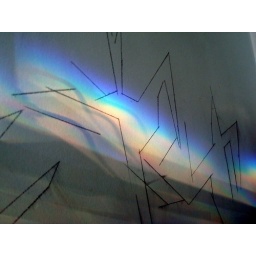
rainbow in the bathroom wall